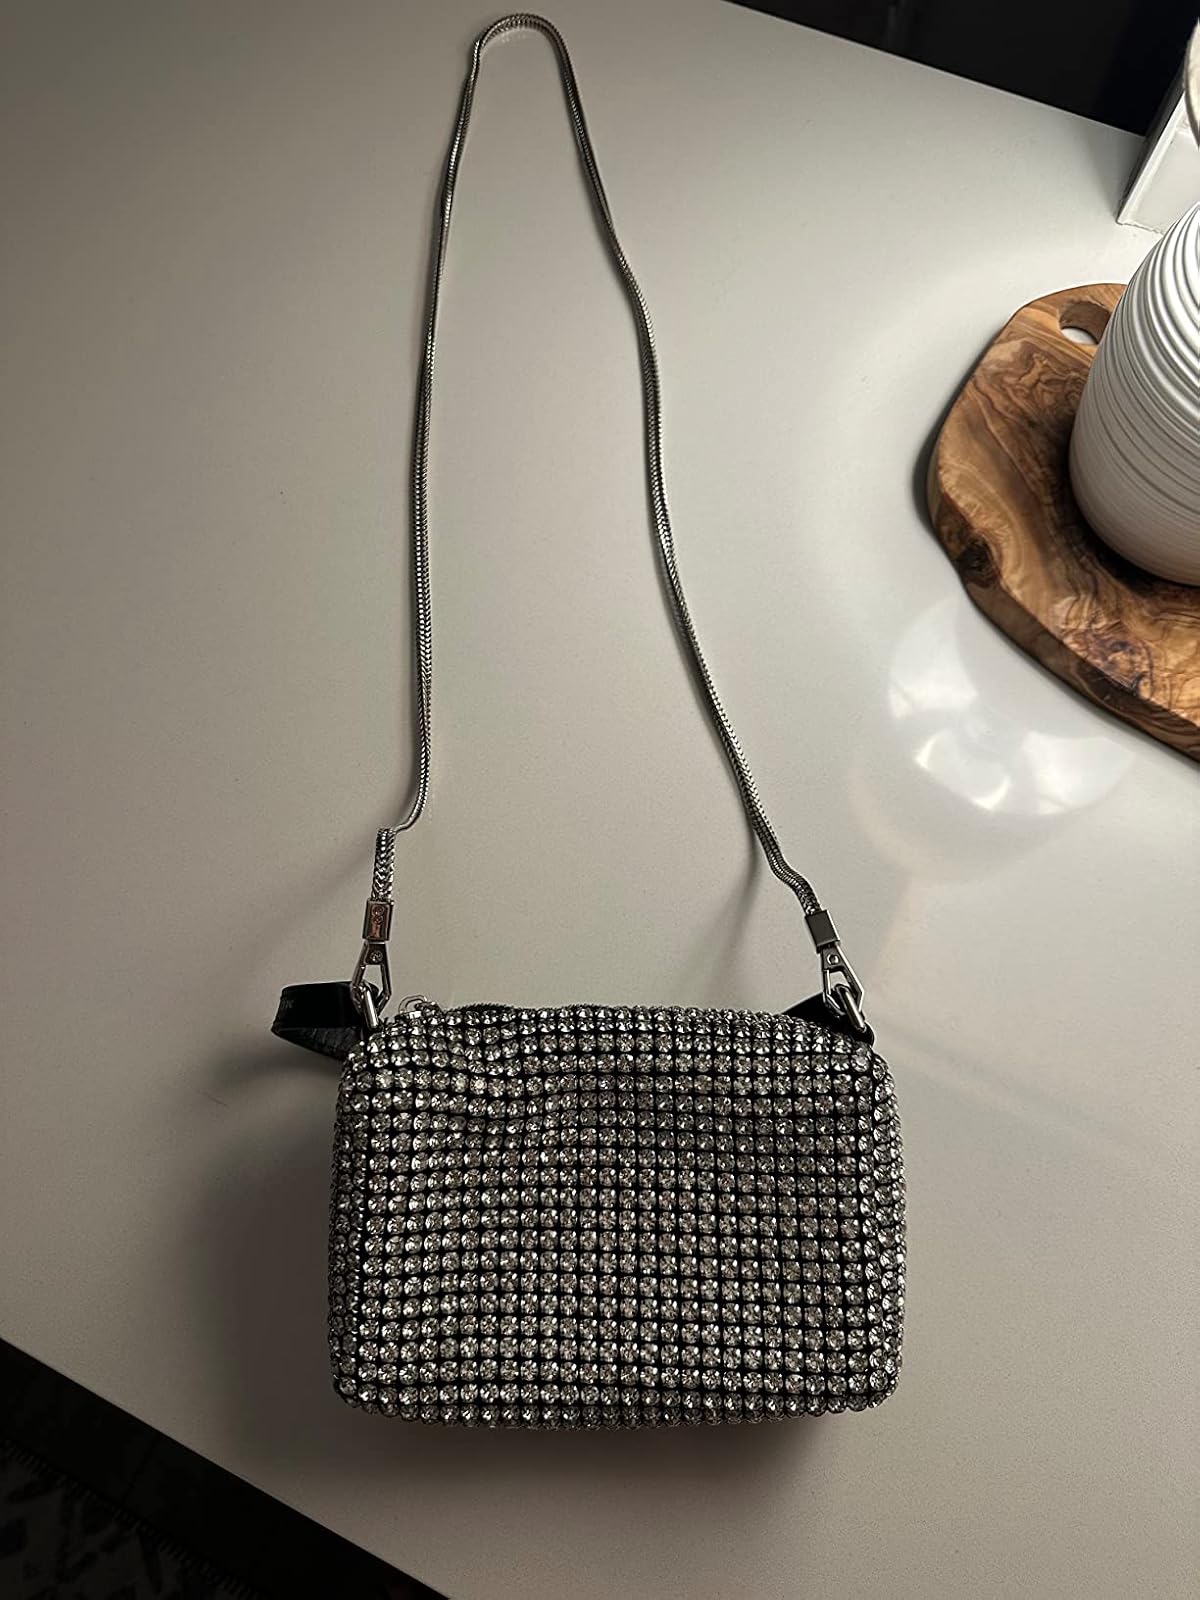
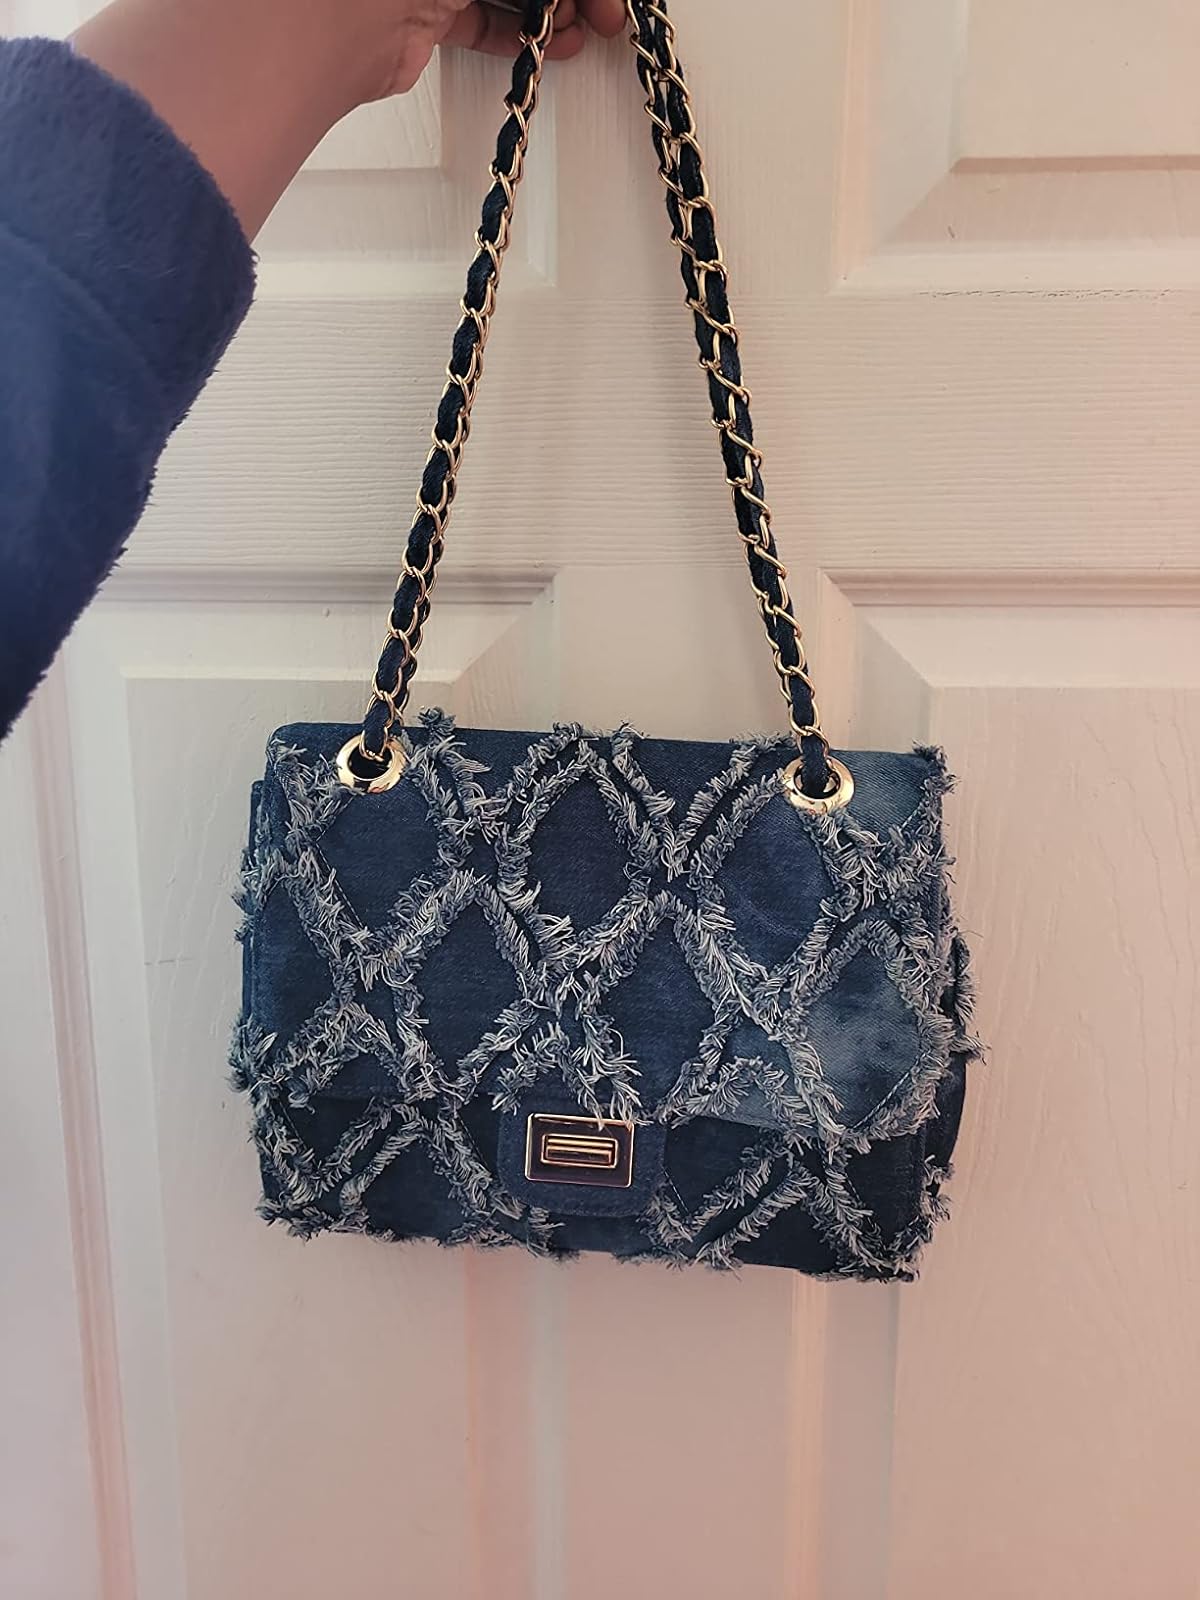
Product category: accessories_handbag
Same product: no